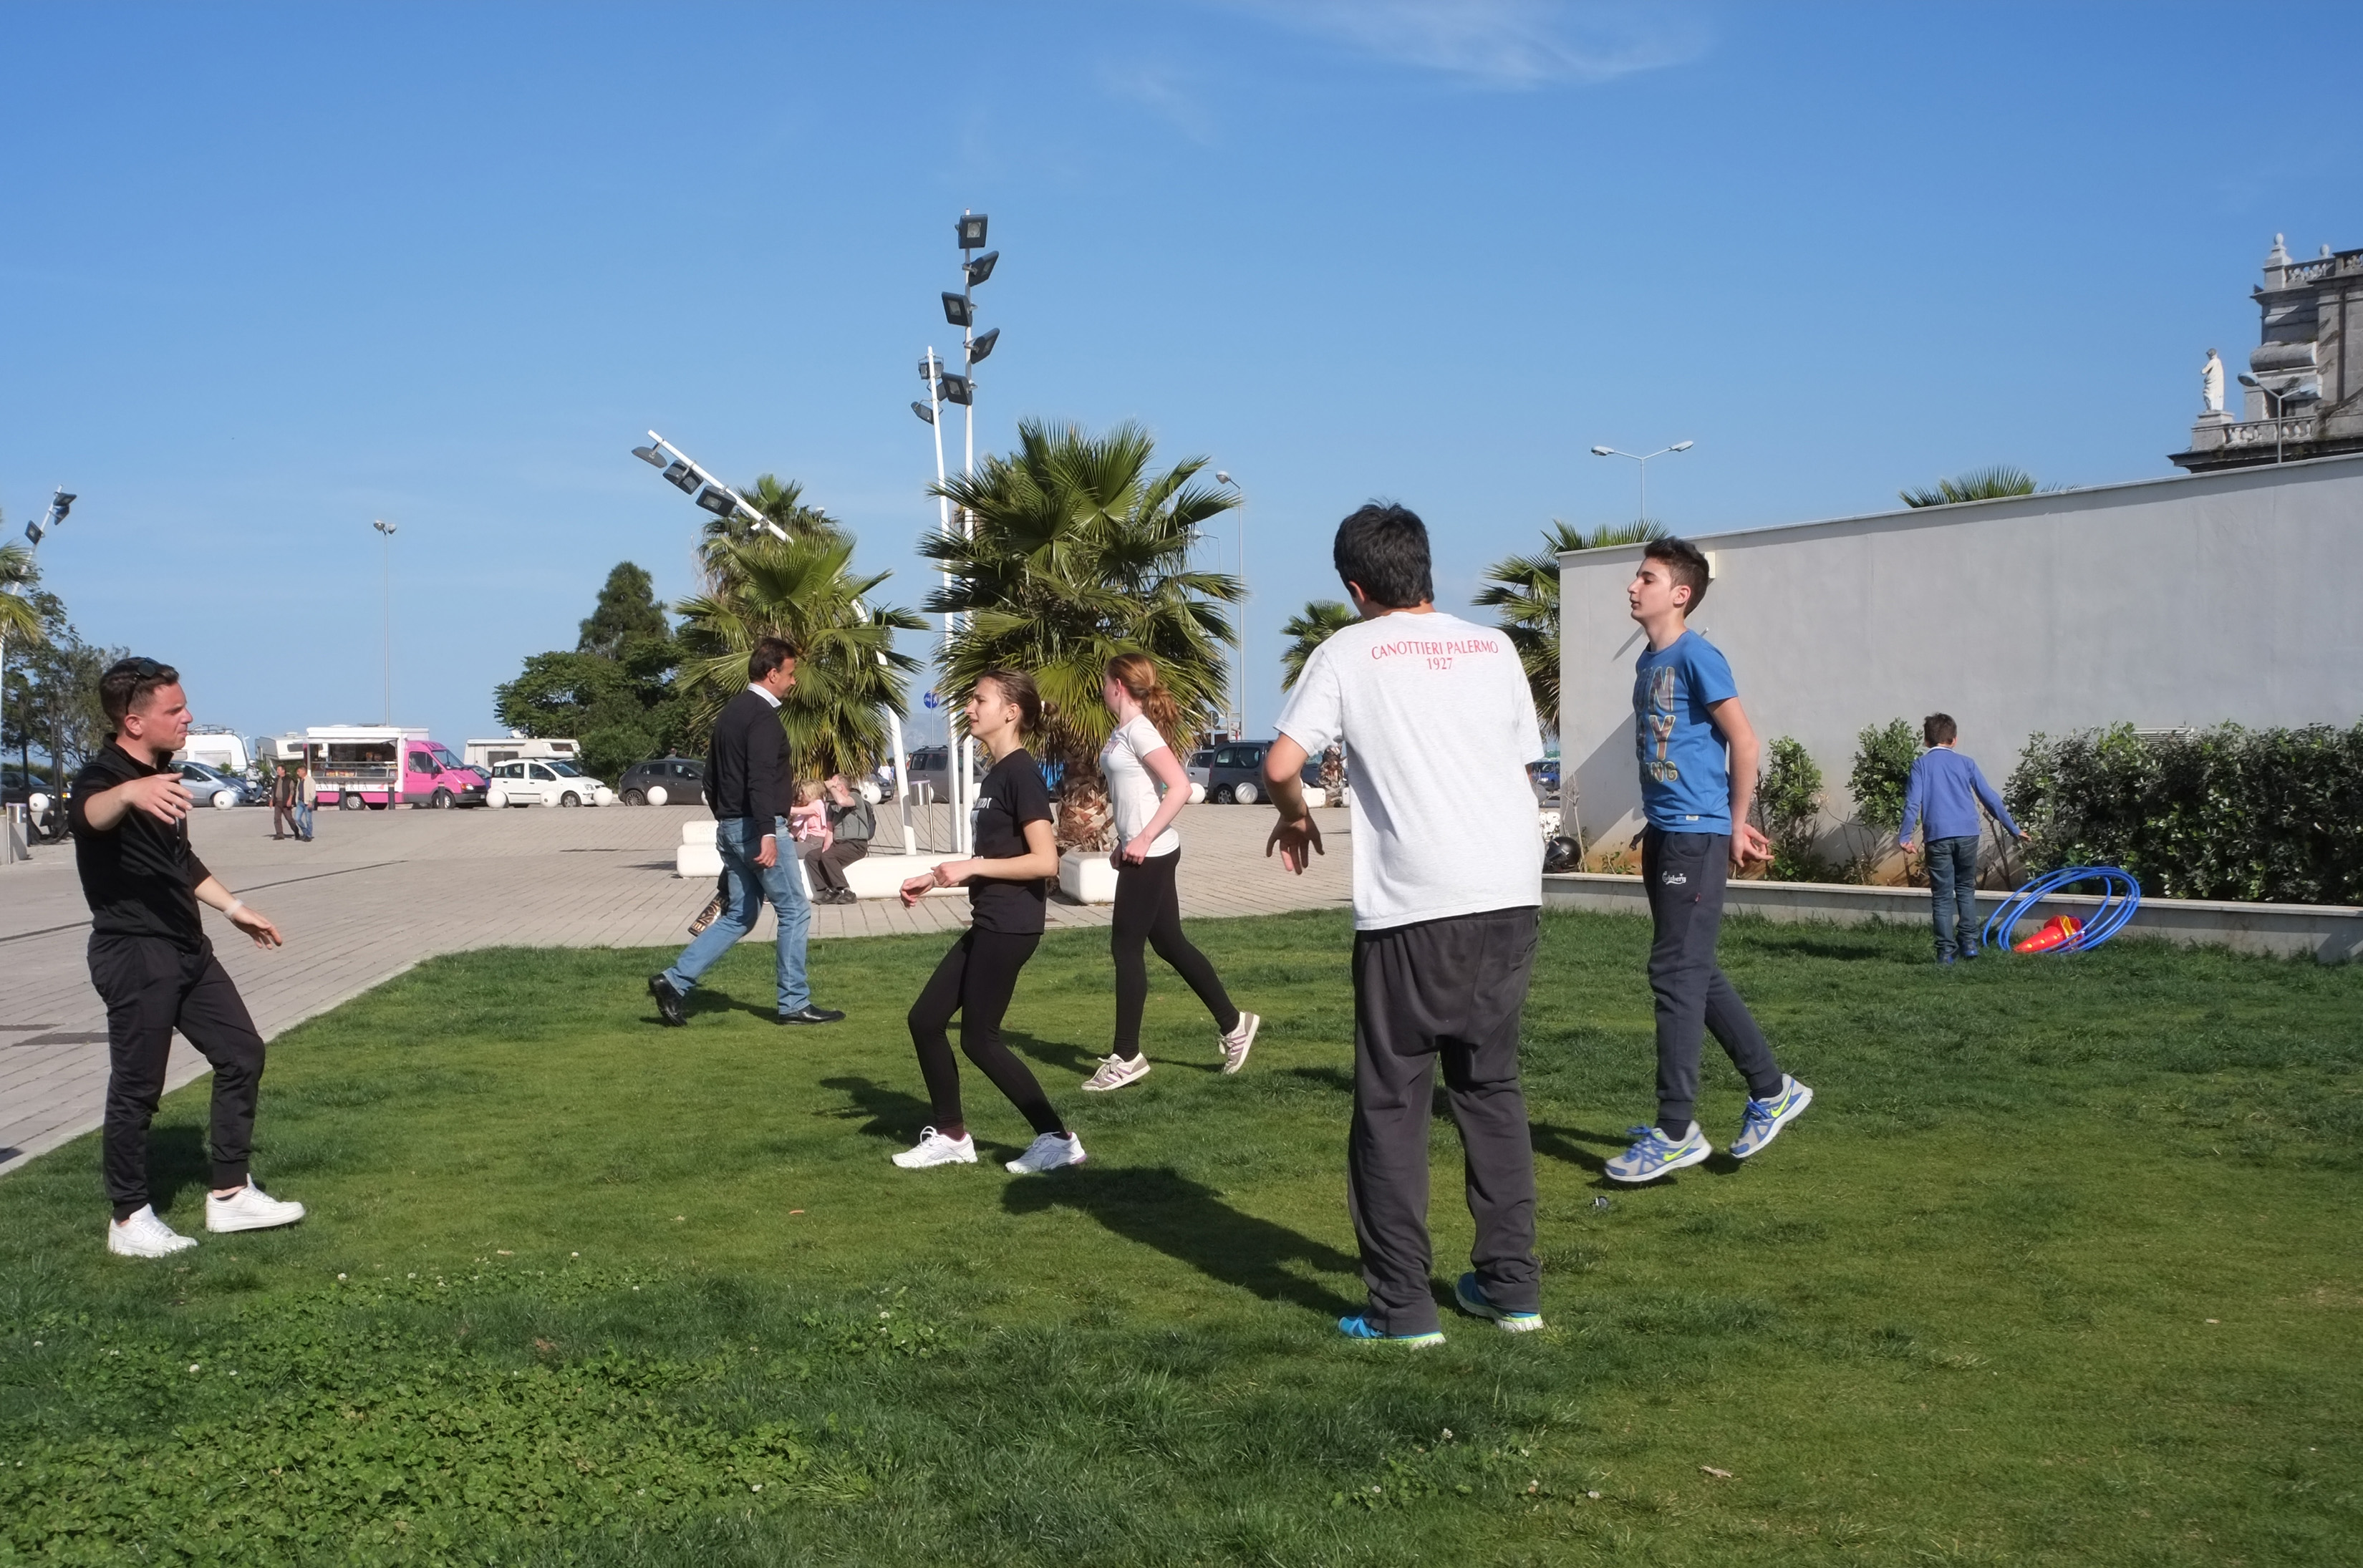
italy, race, sports, fuji, endurance, sicily, palermo, fujix, fujixe1, e1, physical exercise, endurance sports, physical fitness